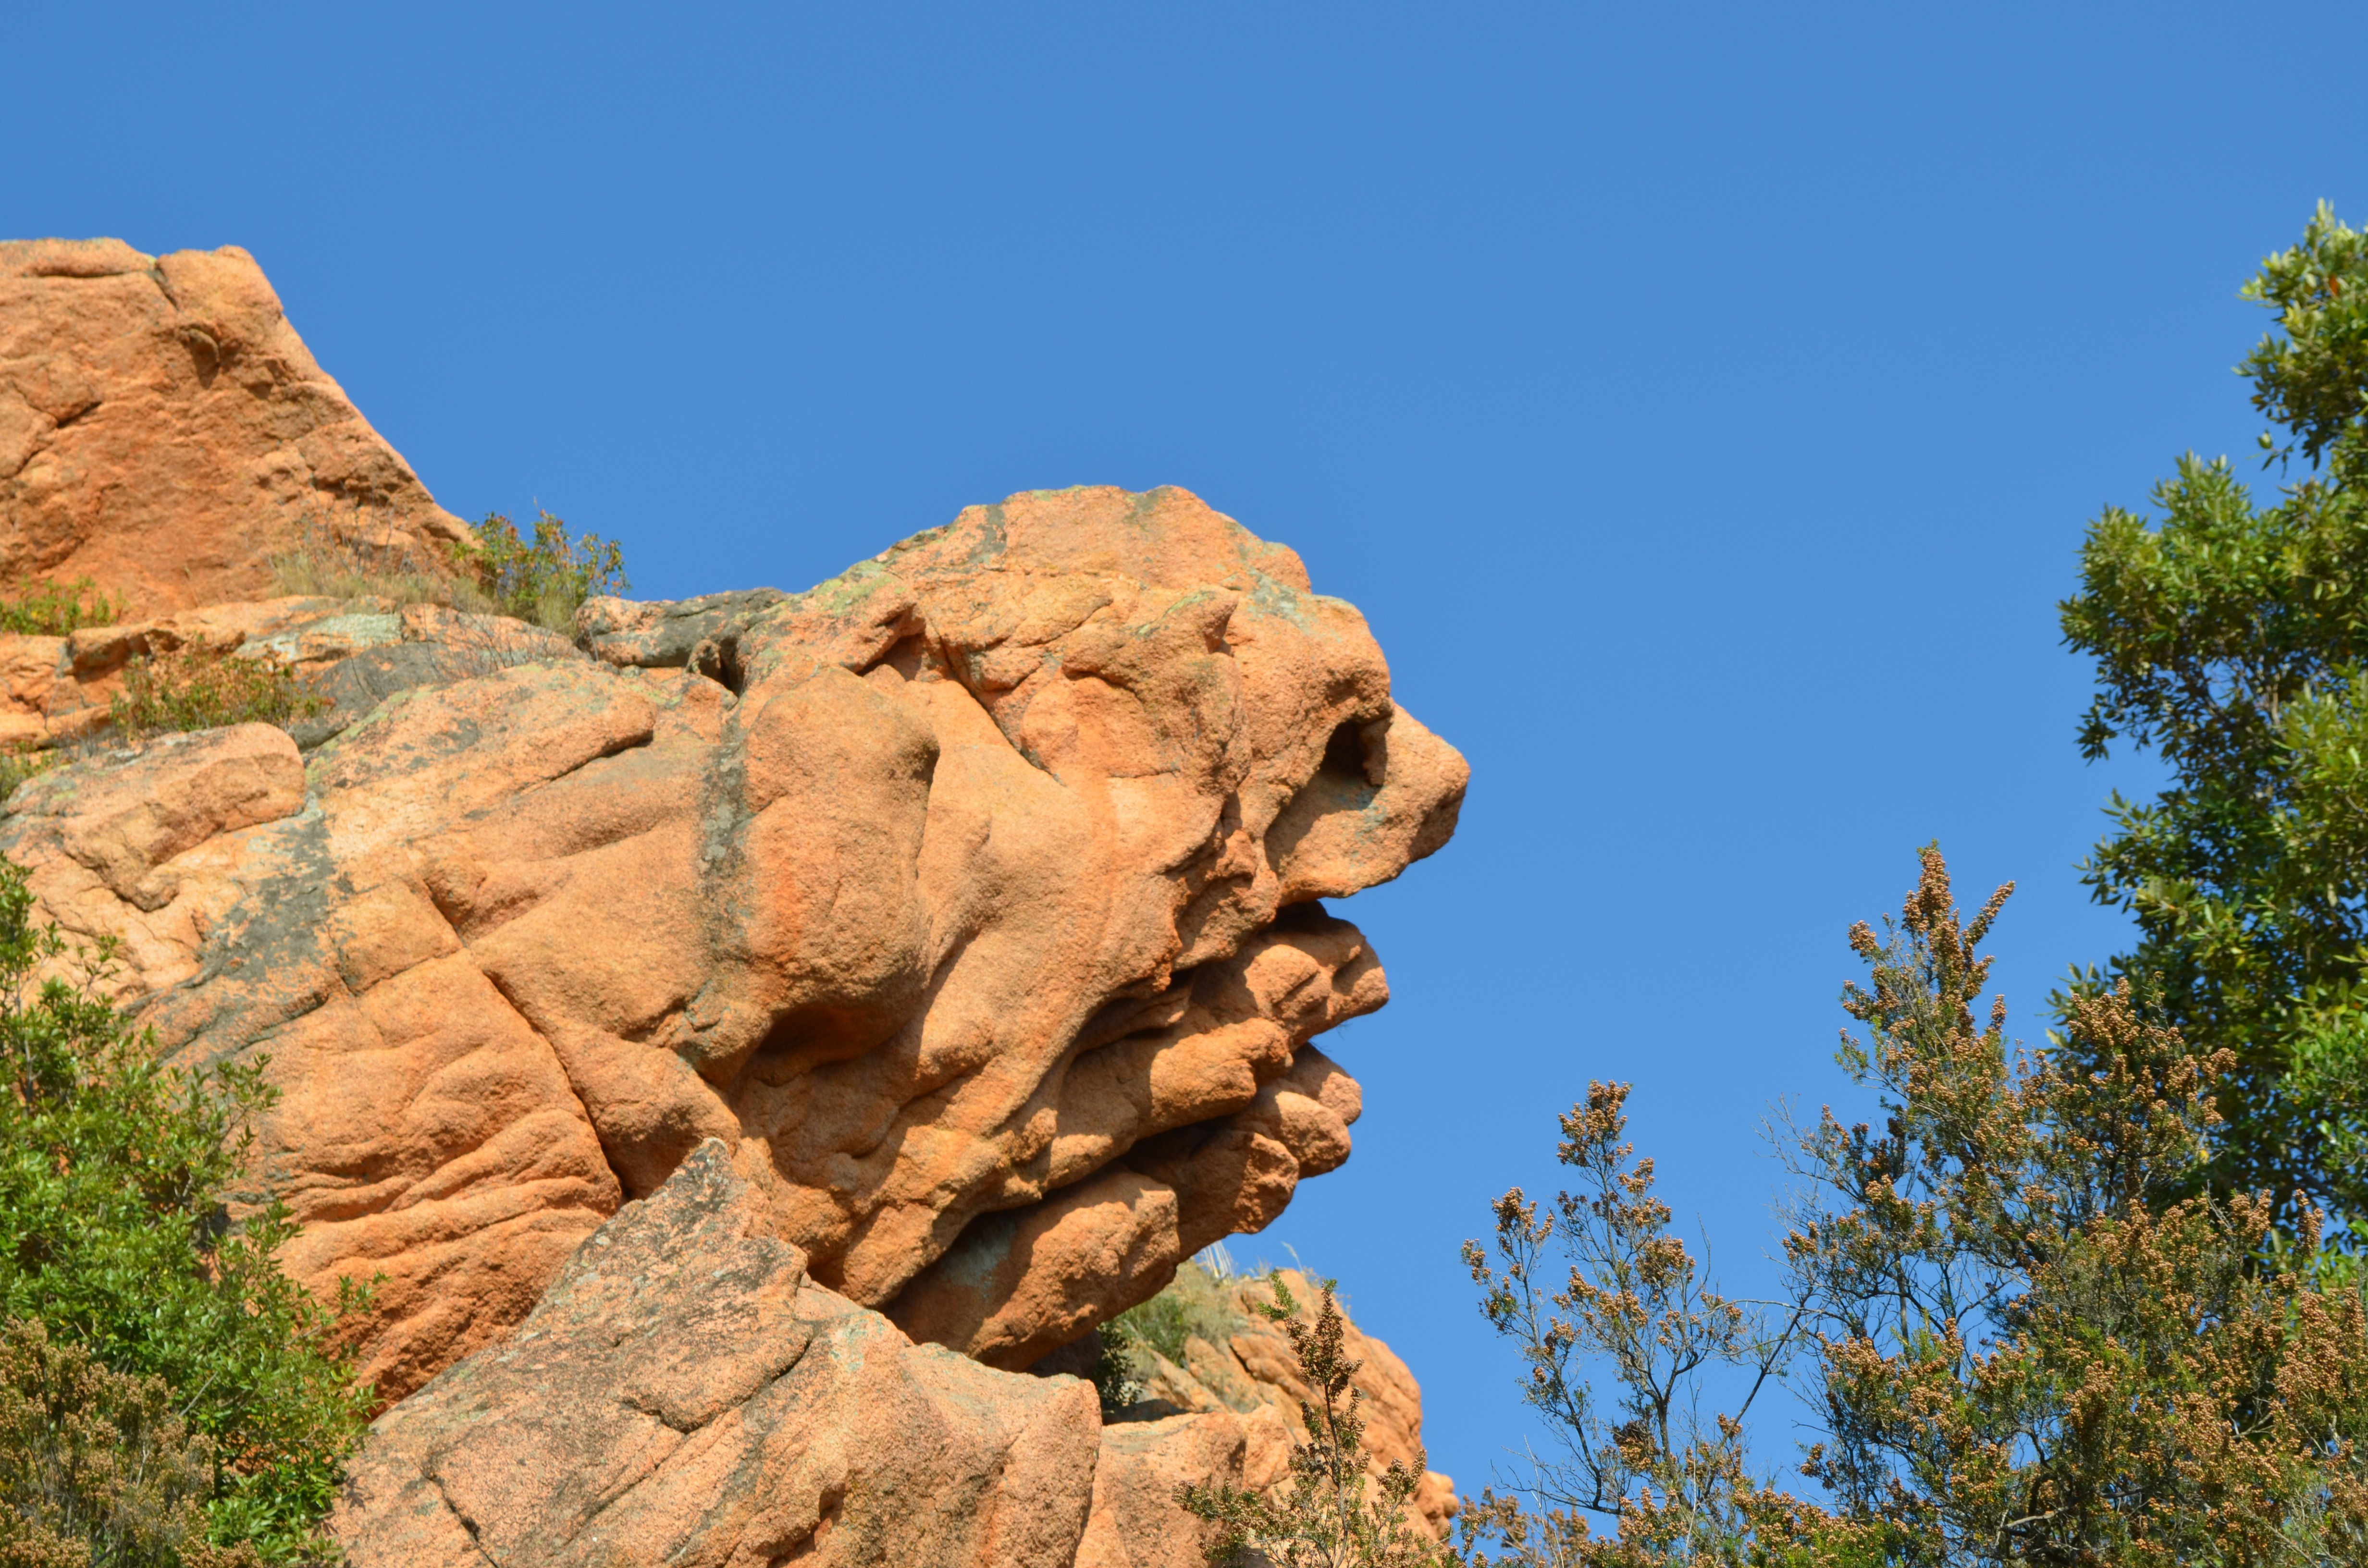
rock, wilderness, mountain, adventure, valley, stone, formation, cliff, arch, park, terrain, national park, geology, badlands, plateau, corsica, dog head, stone figure